Rob Hubbard

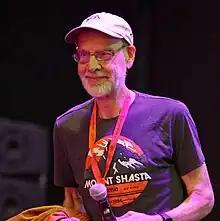
Hubbard in 2023

Rob Hubbard (born 1955) is a British composer best known for his musical and programming work for microcomputers of the 1980s, in particular the Commodore 64.